Evo 2004

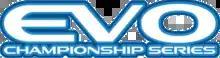

The 2004 Evolution Championship Series (commonly referred to as Evo 2004 or EVO 2004) was a fighting game event held at the California State Polytechnic University, Pomona in Pomona, California from July 29 to August 1. The event featured nine fighting games on the main lineup, including "" and "Marvel vs. Capcom 2". While in previous Evolution events until 2003 all competitions were held on arcade machines, most tournaments at Evo 2004 were played on video game consoles except .